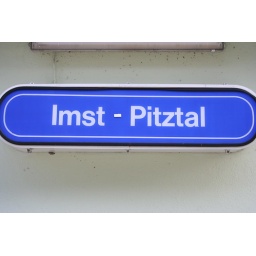
A sign in a train station!!!